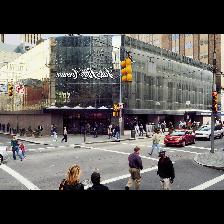
Label: Human